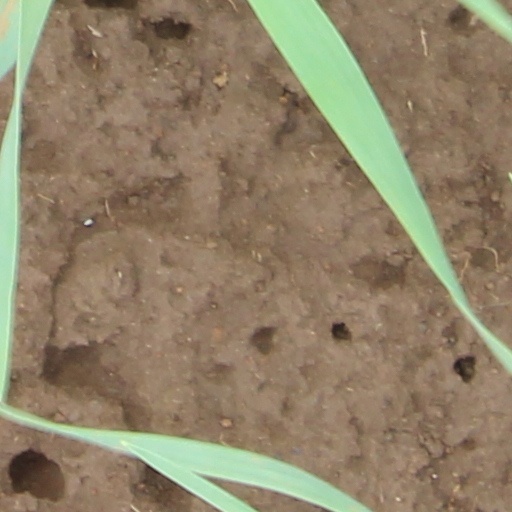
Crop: wheat